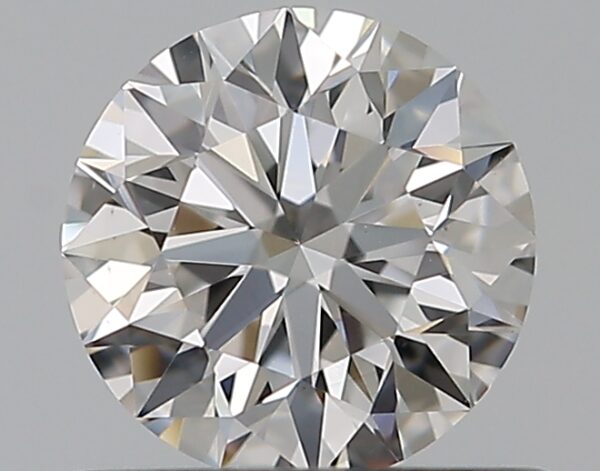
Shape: round
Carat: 0.52
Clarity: VS1
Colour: E
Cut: EX
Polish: EX
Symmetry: EX
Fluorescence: N
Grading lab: GIA
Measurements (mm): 5.11 x 5.15 x 3.22